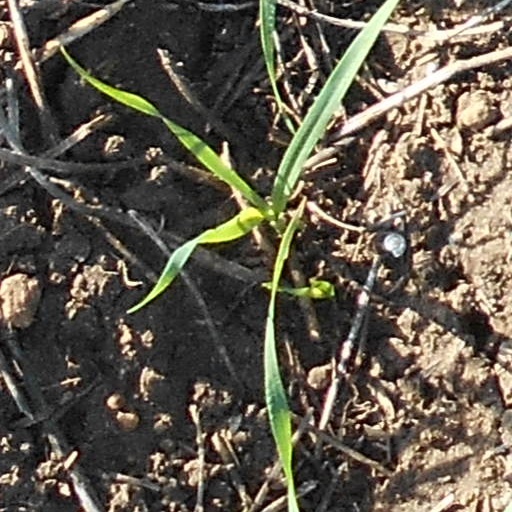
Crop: wheat